Artemps

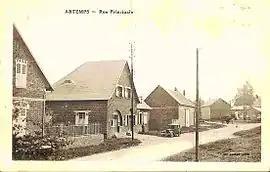
Rue du canal

Artemps is a commune in the department of Aisne in the Hauts-de-France region of northern France.